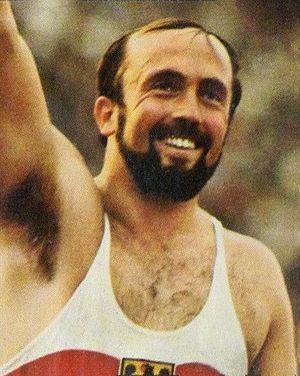
L'épreuve du lancer du javelot masculin aux Jeux olympiques de 1972 s'est déroulée les 2 et 3 septembre 1972 au Stade olympique de Munich, en République fédérale d'Allemagne. Elle est remportée par l'Allemand de l'Ouest Klaus Wolfermann.
Le lancer du javelot masculin figure au programme des Jeux olympiques depuis la quatrième édition, en 1908 à Londres. Les femmes participent à cette épreuve depuis les Jeux de 1932, à Los Angeles.